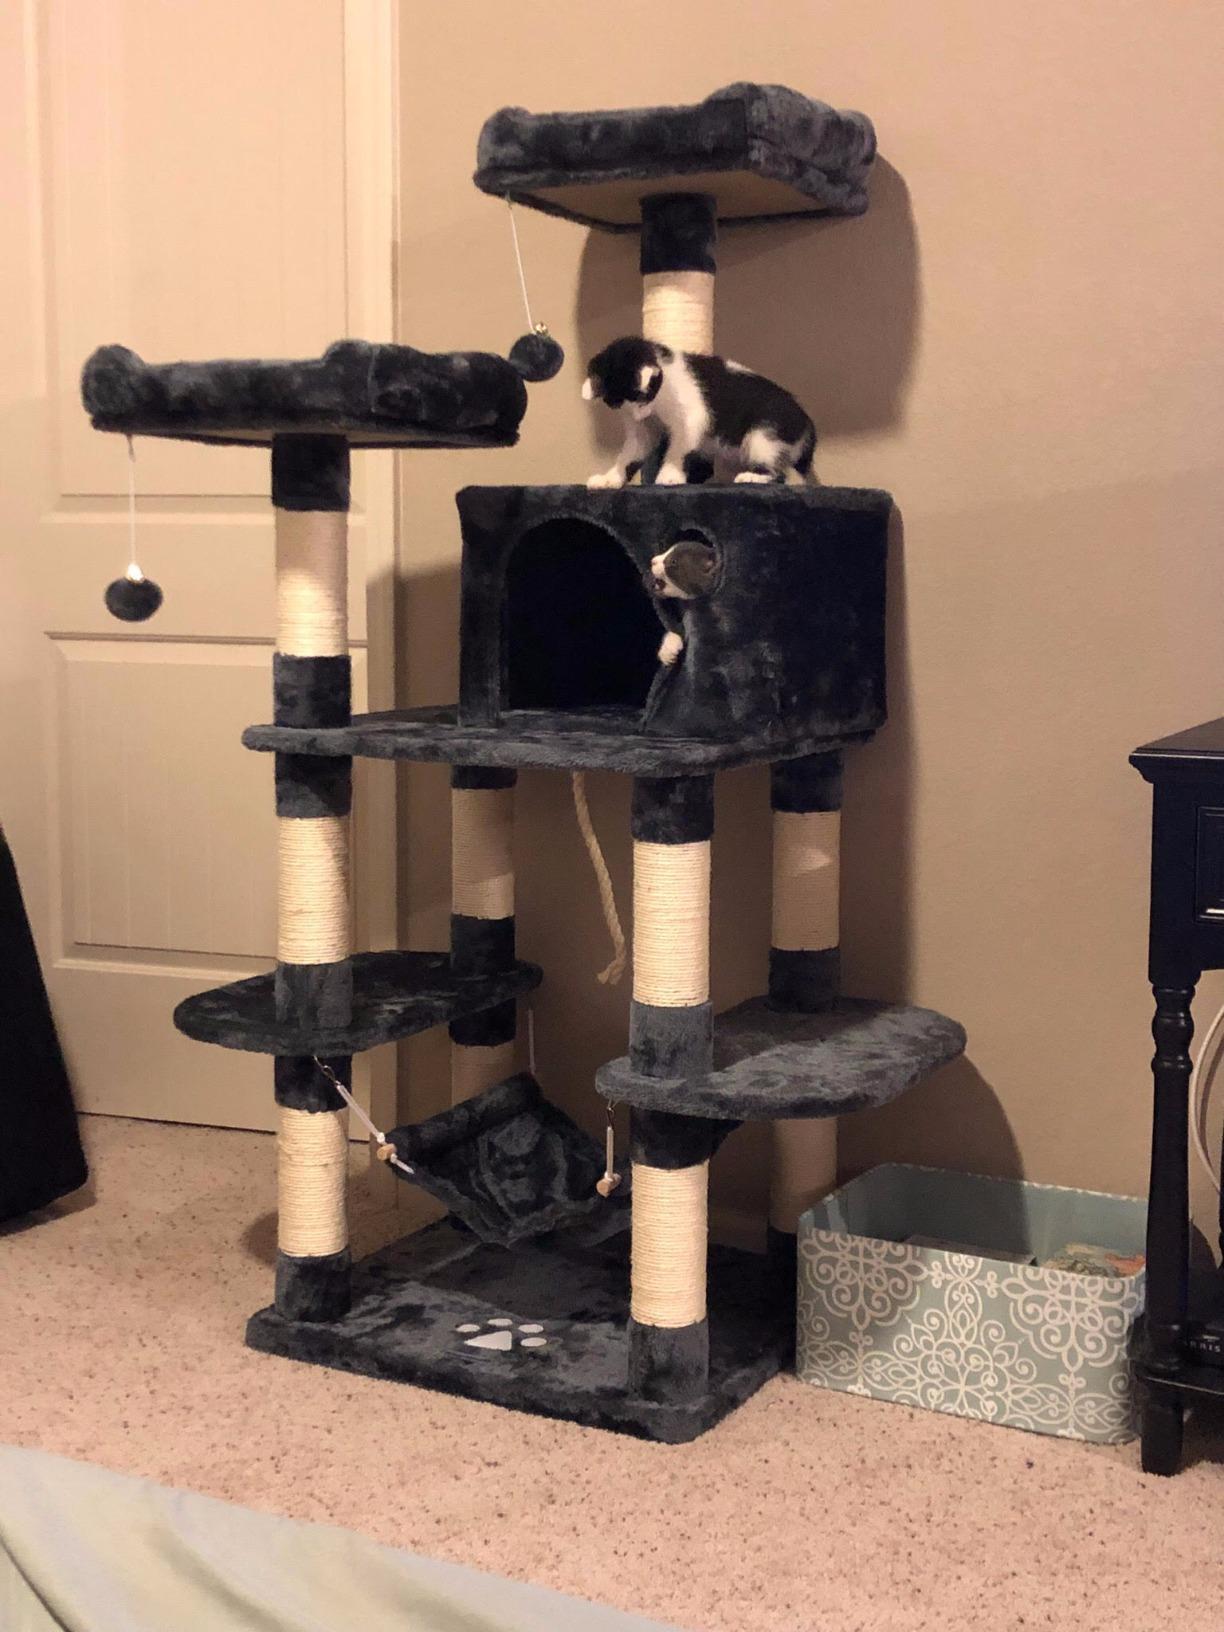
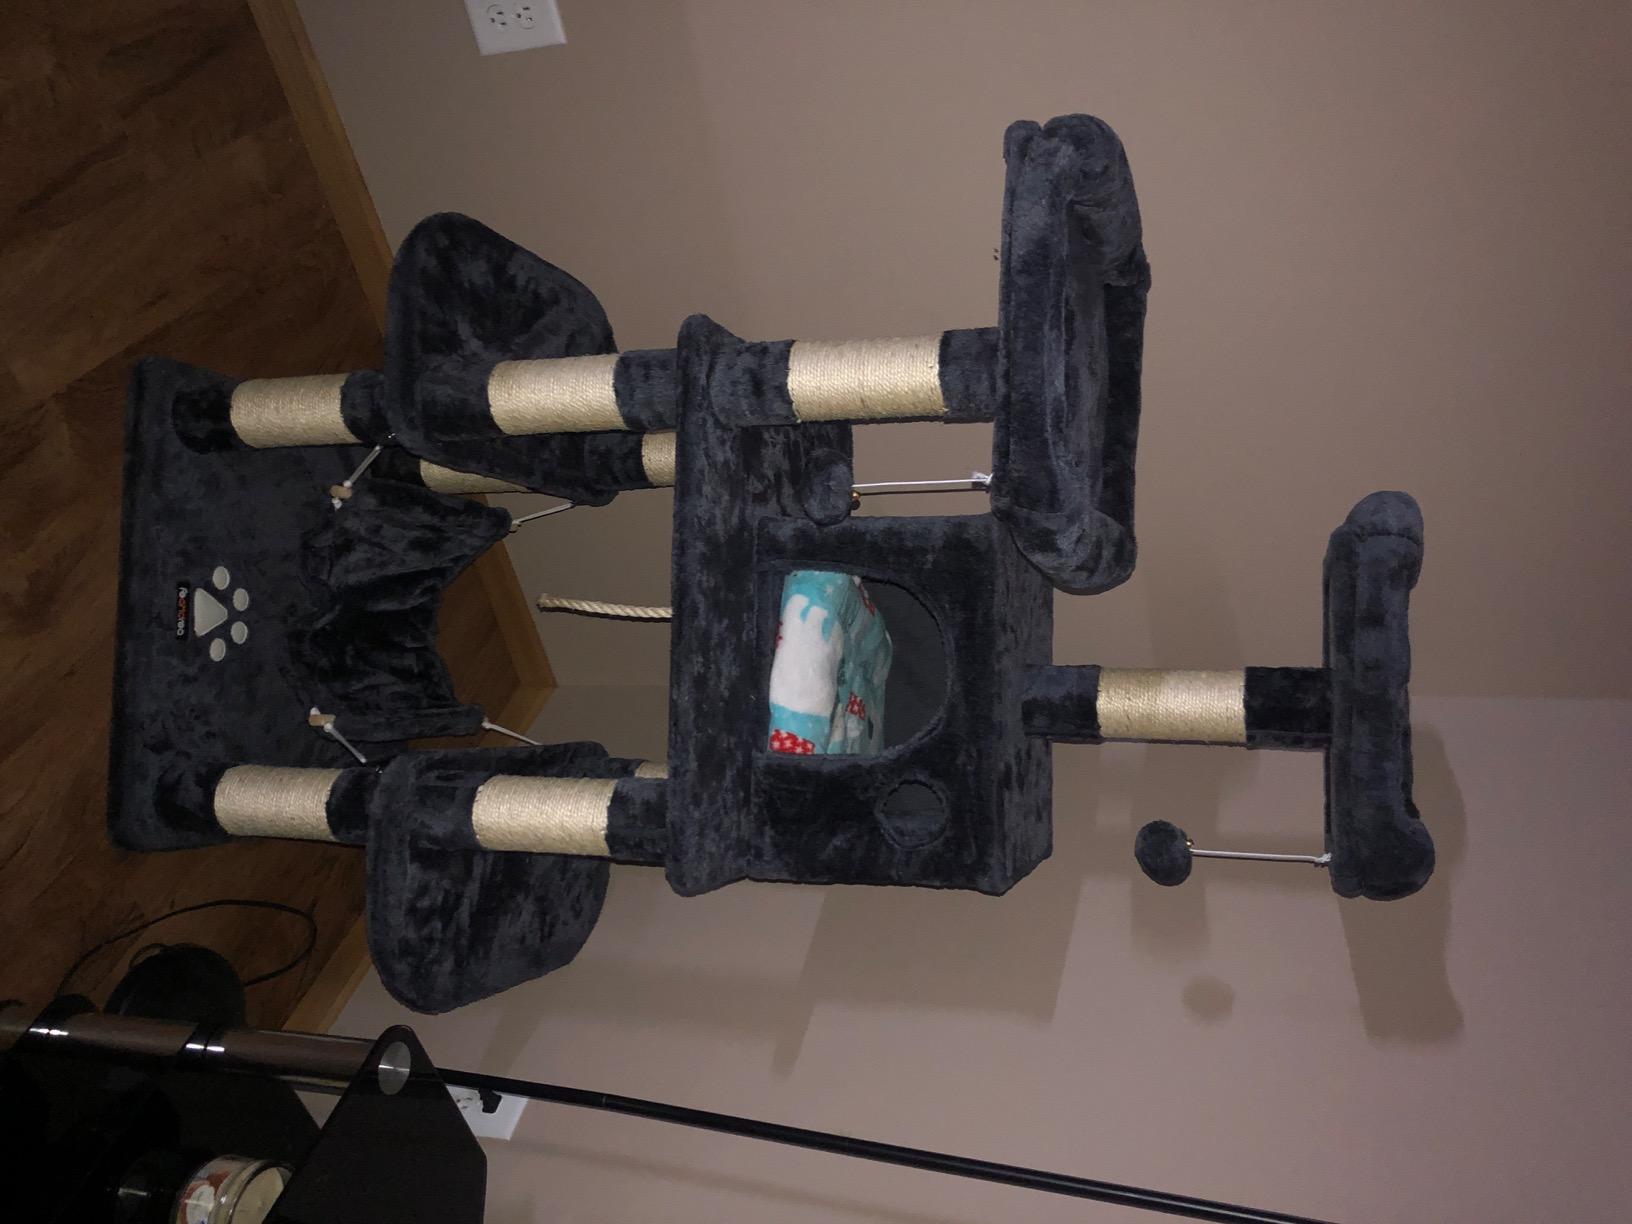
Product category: items_cat tree
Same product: yes